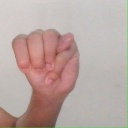
अक्षर: म